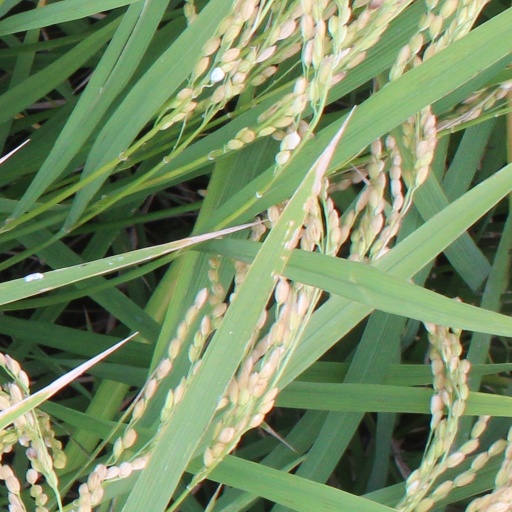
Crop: rice